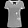
Label: T - shirt / top